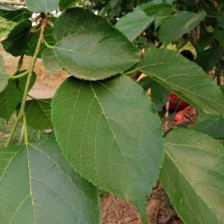
Variety: TaiwanMeacho